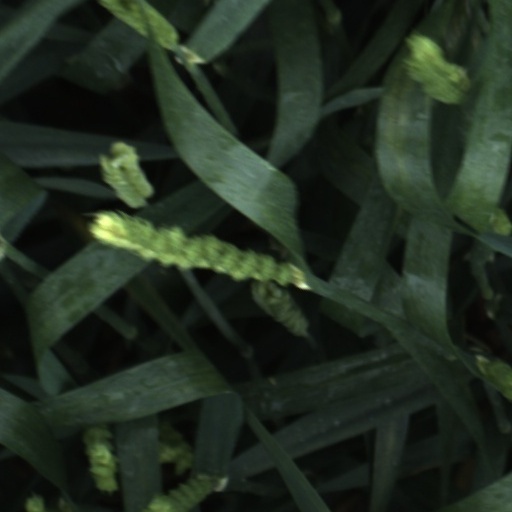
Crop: wheat